James Brown

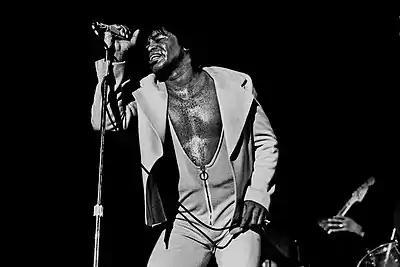
Brown performing, 1973

In 1971, Brown began recording for Polydor Records. Many of his sidemen and supporting players, including Fred Wesley & the J.B.'s, Bobby Byrd, Lyn Collins, Vicki Anderson and former rival Hank Ballard, released records on the People label.